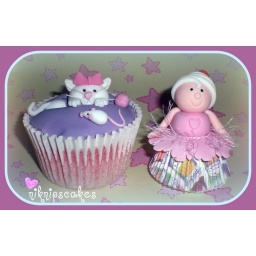
Princess cupcake With kitten &amp;amp; mouse cupcake. Princess cupcake has a little mini orange chocolate chip cupcake underneath her skirt.